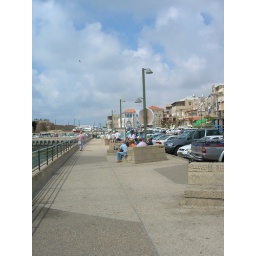
the white house in akko